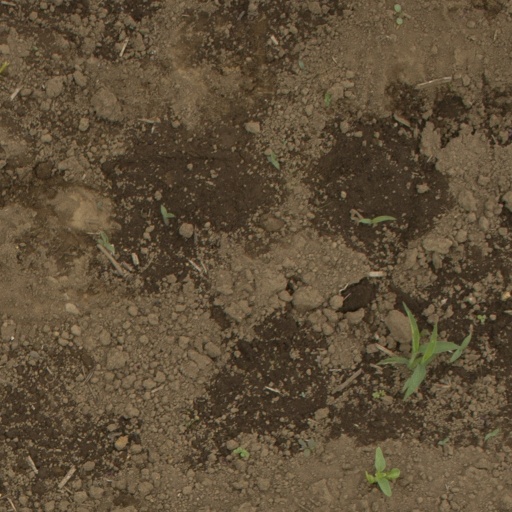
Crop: Jerusalem artichoke